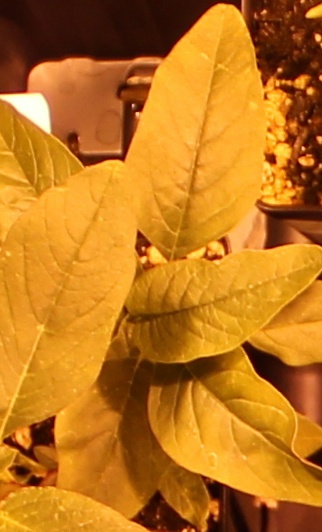
Label: Waterhemp